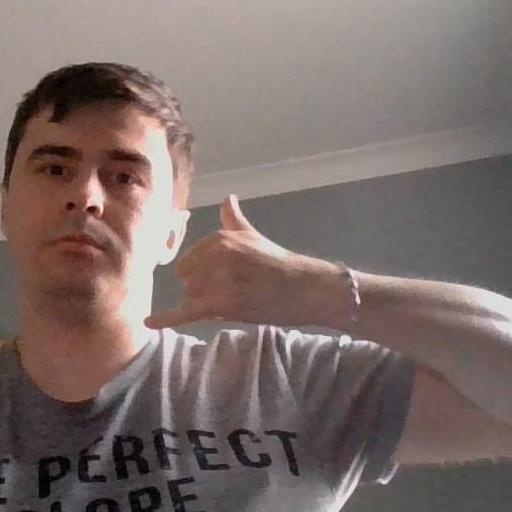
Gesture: call